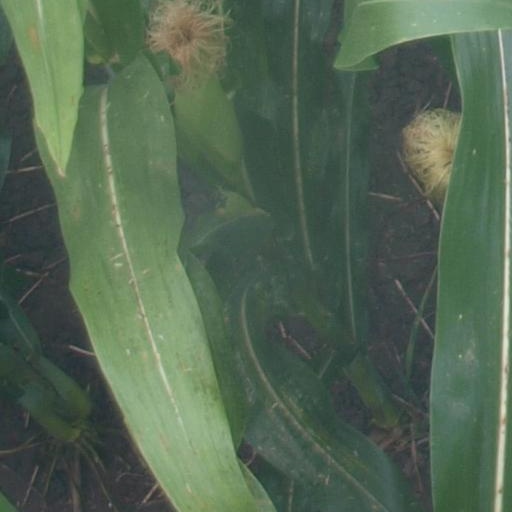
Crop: maize; corn